Bus

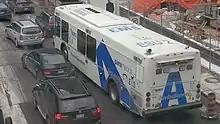
A retired bus is used for an ambulance bus in Toronto (2014)

In some sparsely populated areas, it is common to use brucks, buses with a cargo area to transport both passengers and cargo at the same time. They are especially common in the Nordic countries.